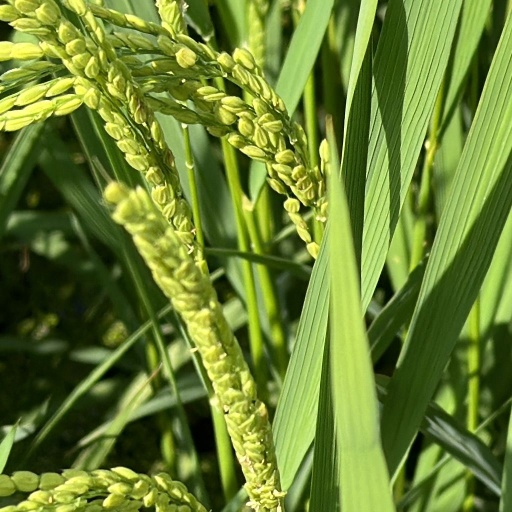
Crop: rice